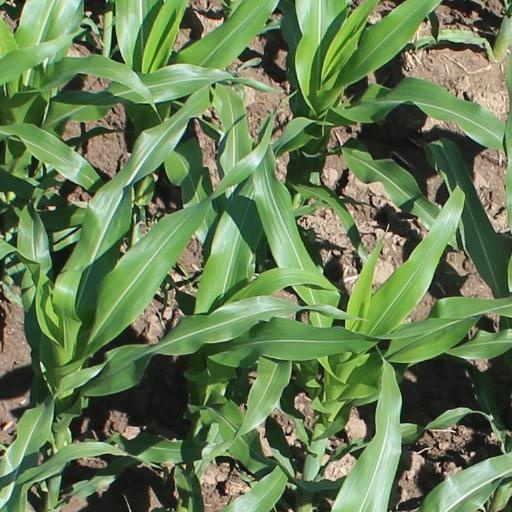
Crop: maize; corn